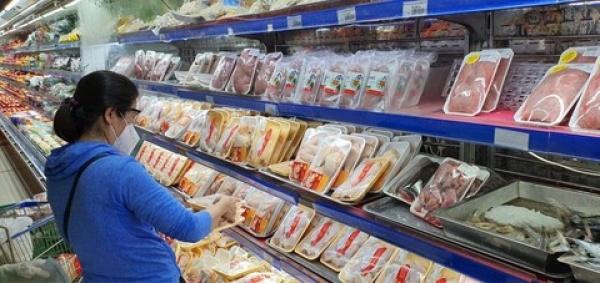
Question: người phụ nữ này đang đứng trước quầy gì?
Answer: quầy đồ ăn tươi sống